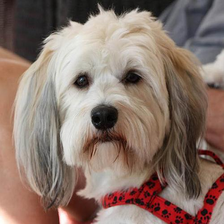
Species: dog
Breed: havanese